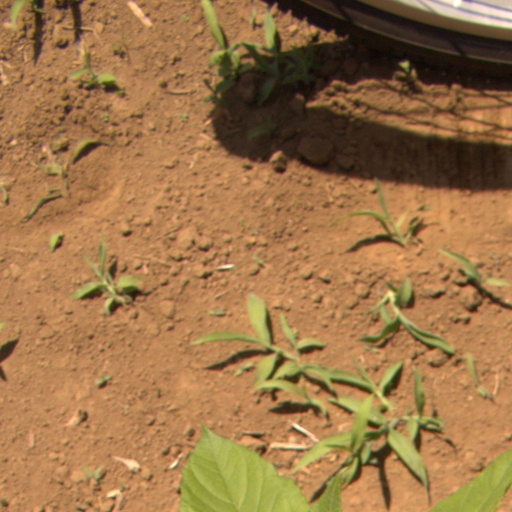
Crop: Jerusalem artichoke